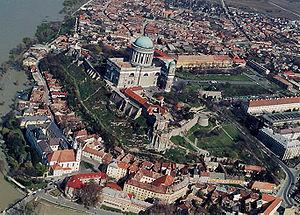
Esztergom, anciennement Strigonie, est une localité hongroise au rang de ville, située dans le comitat de Komárom-Esztergom, à la frontière entre la Slovaquie et la Hongrie. Capitale de la Hongrie du Xᵉ au XIIIᵉ siècle, la ville a joué un rôle très important dans l'histoire du pays. La cathédrale Saint-Adalbert, qui domine le Danube, est la plus grande basilique d'Europe centrale.